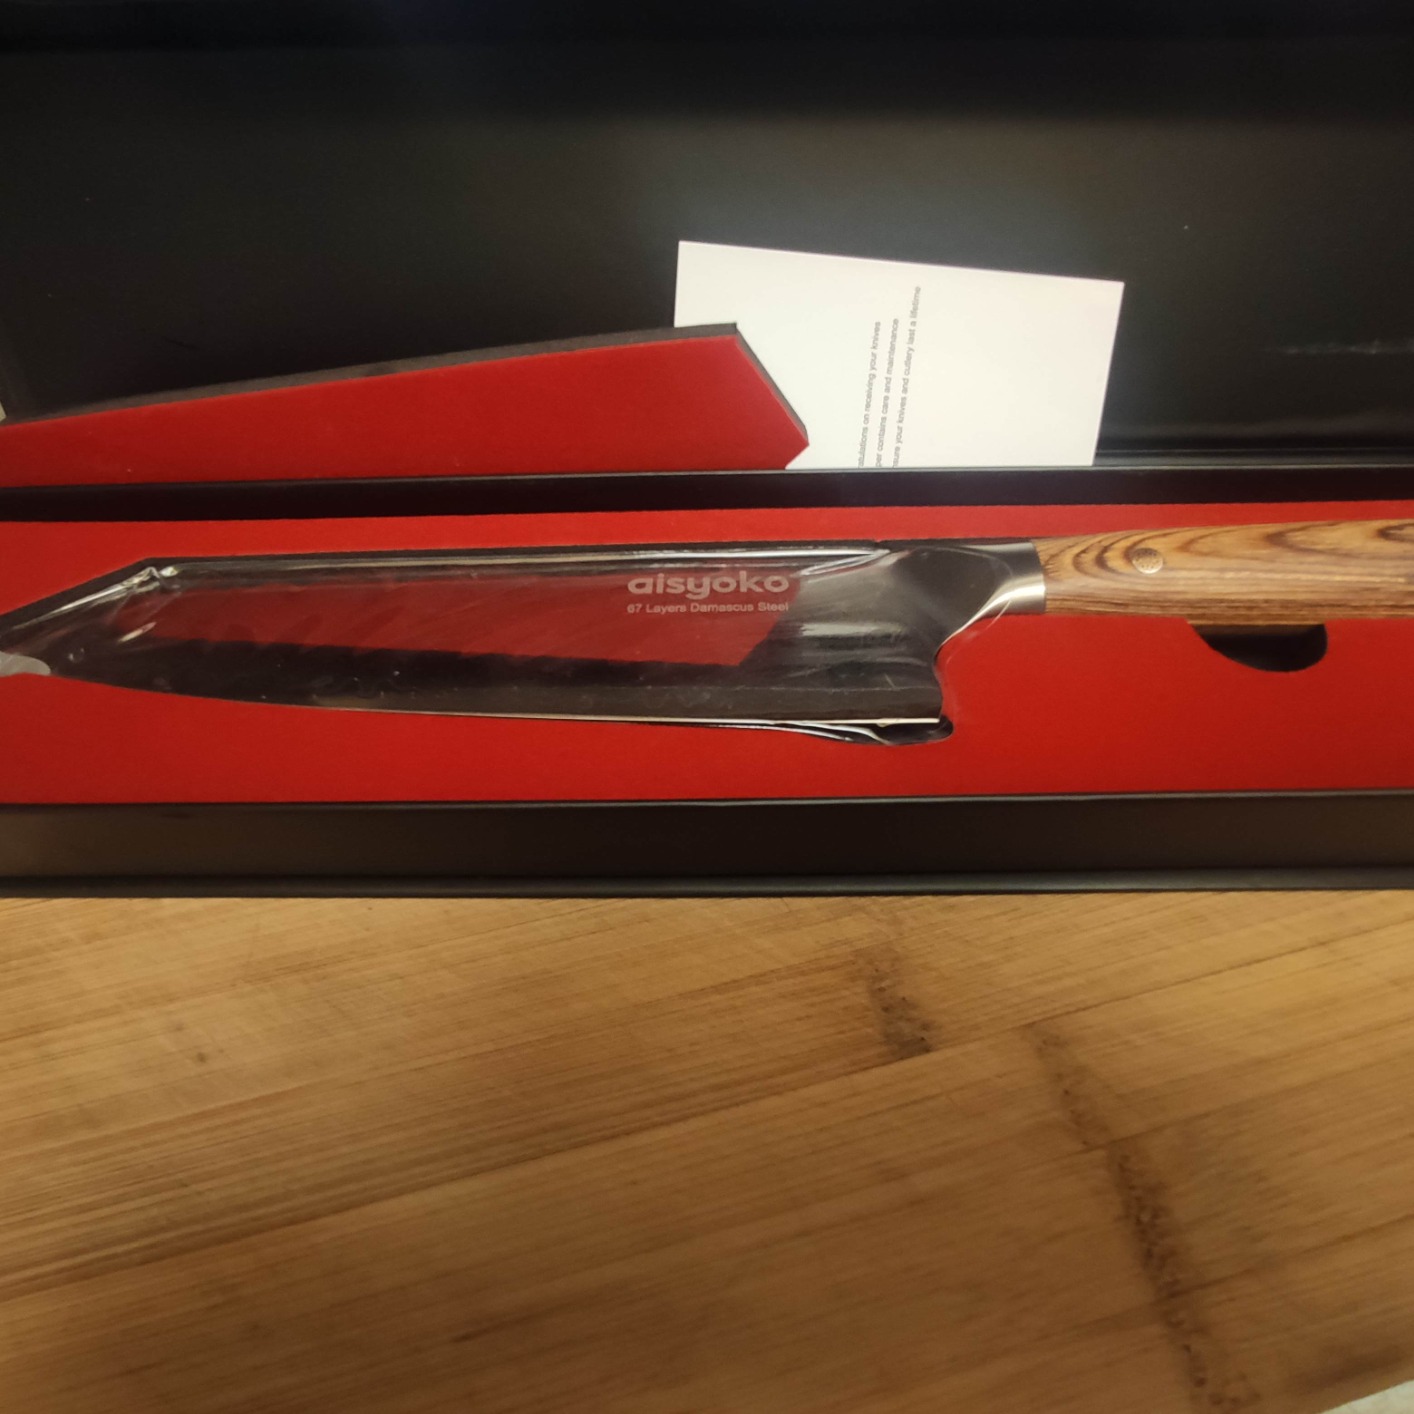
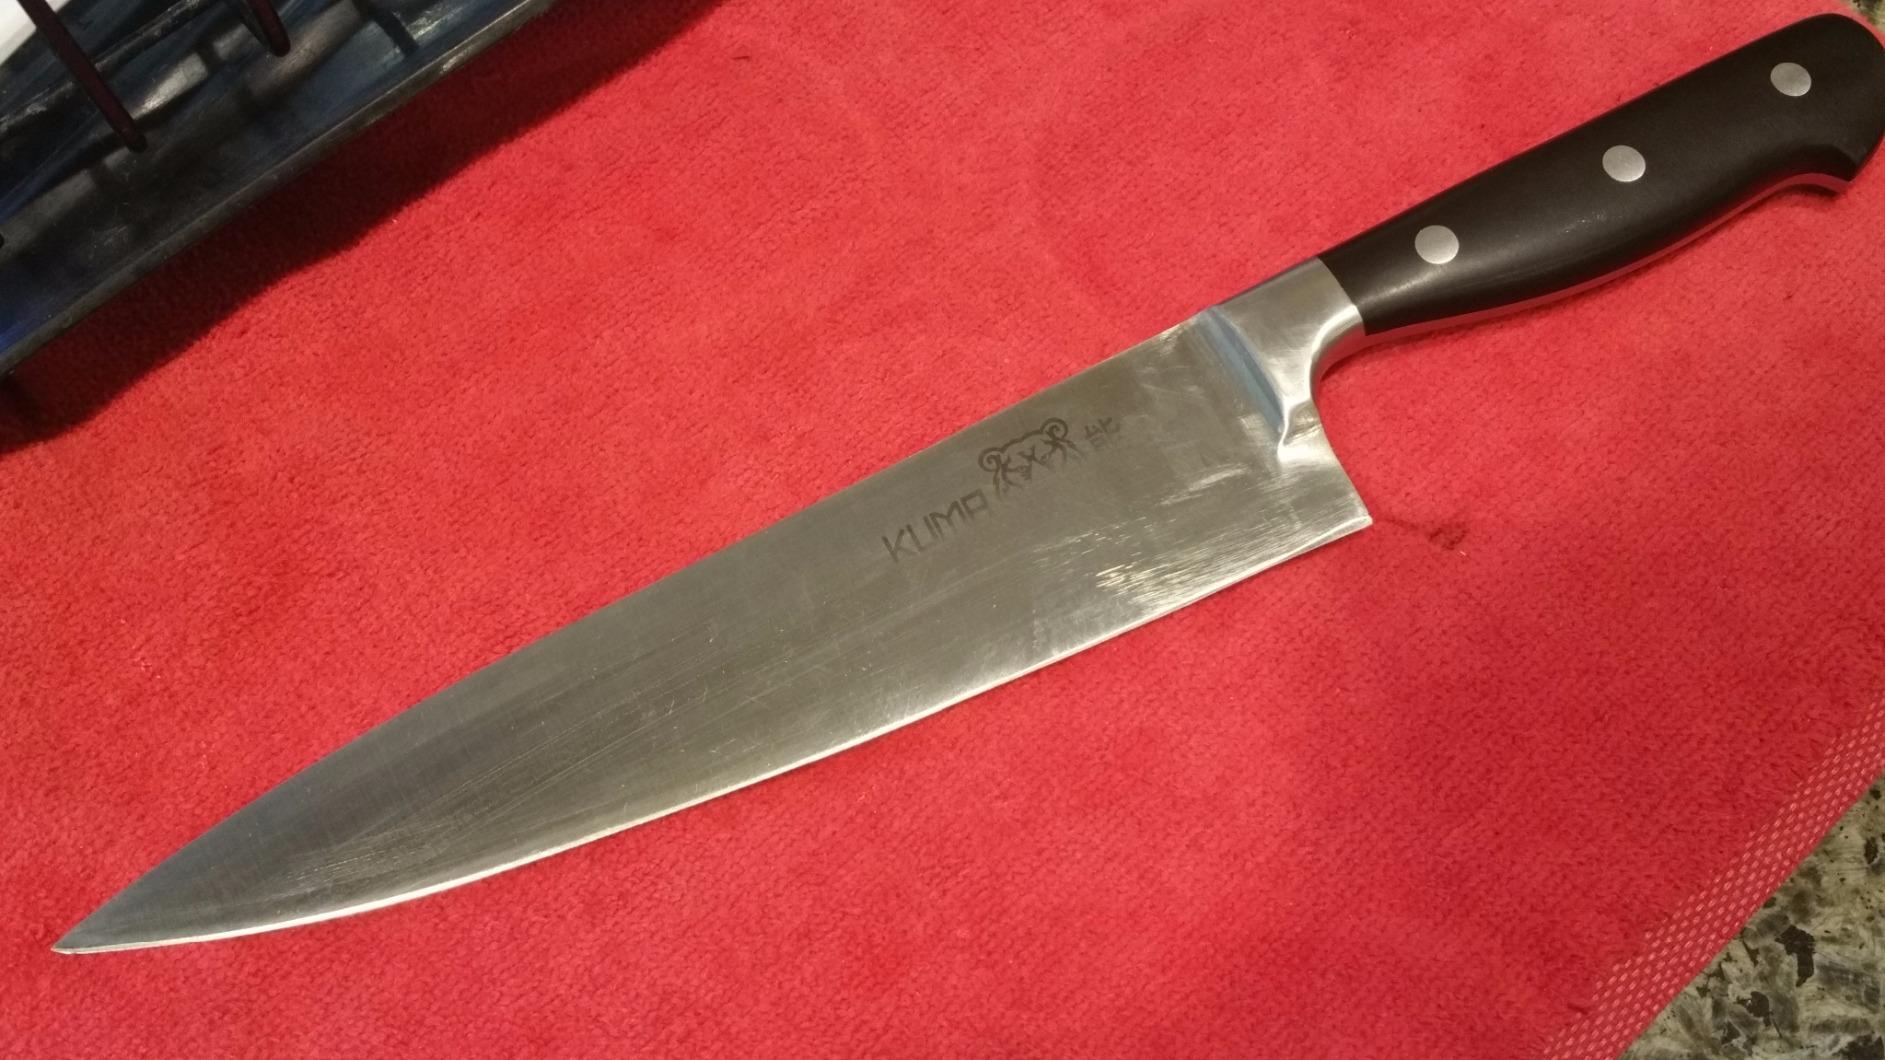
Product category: items_knife
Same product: no